Tain railway station

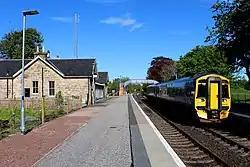
A ScotRail train at Tain station, with a service bound for

There are five through trains northbound (four to Wick & Thurso, one to Ardgay) in the December 2021 timetable, and eight trains to Inverness southbound on weekdays & Saturdays. The additional departures to Inverness run mainly in the morning peak & evening and are run primarily for commuters. On Sundays there are four trains to Inverness and a single departure to Wick.